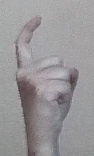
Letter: ra